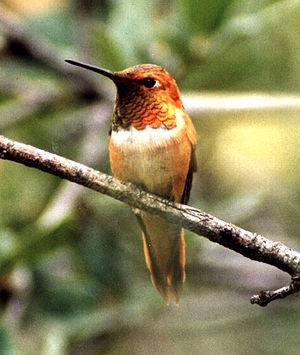
Le Colibri roux est une espèce d'oiseaux appartenant à la famille des Trochilidae et à la sous-famille des Trochilinae.